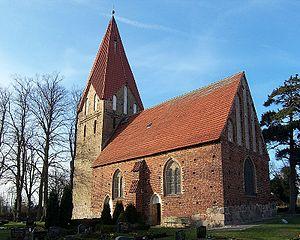
Stäbelow est une municipalité allemande du land de Mecklembourg-Poméranie-Occidentale et l'arrondissement de Rostock. En 2013, elle comptait 1 380 hab.